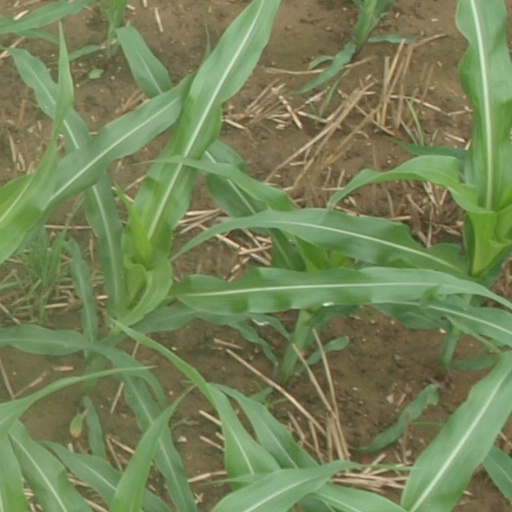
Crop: maize; corn